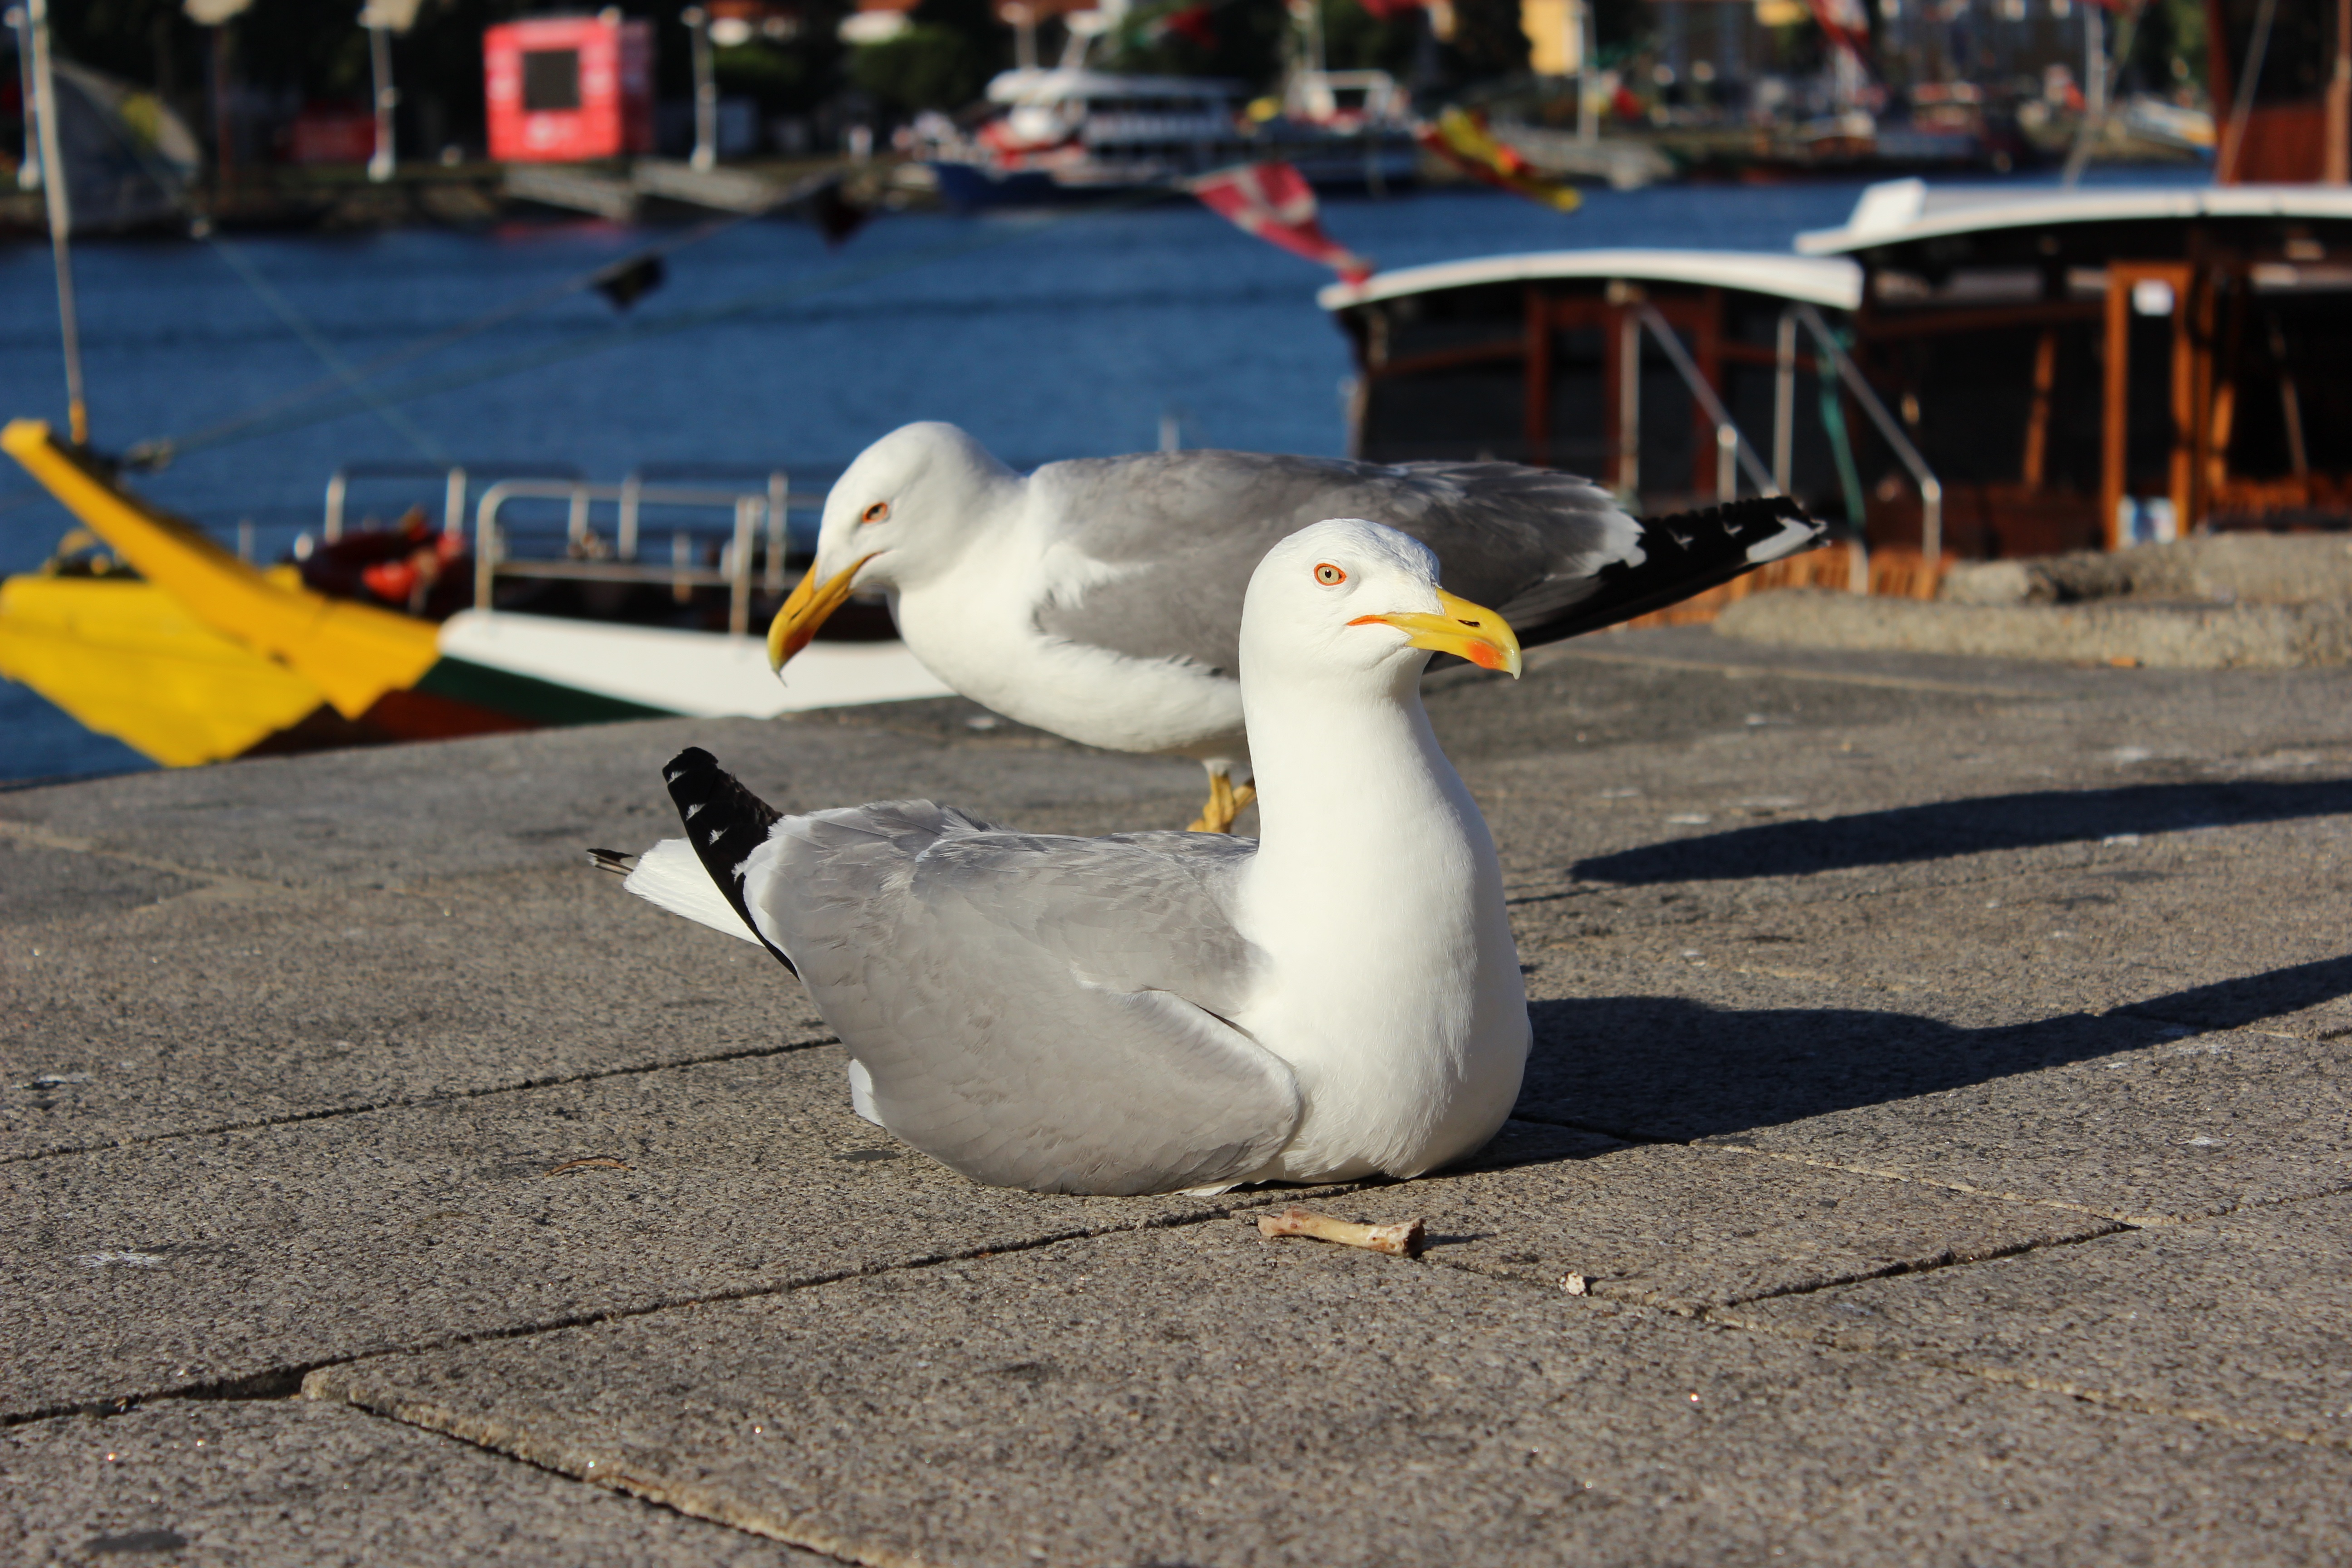
bird, seabird, seagull, gull, beak, vertebrate, water bird, porto river, right front side, charadriiformes